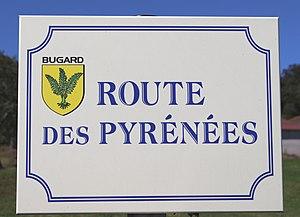
Bugard est une commune française située dans le département des Hautes-Pyrénées, en région Occitanie.